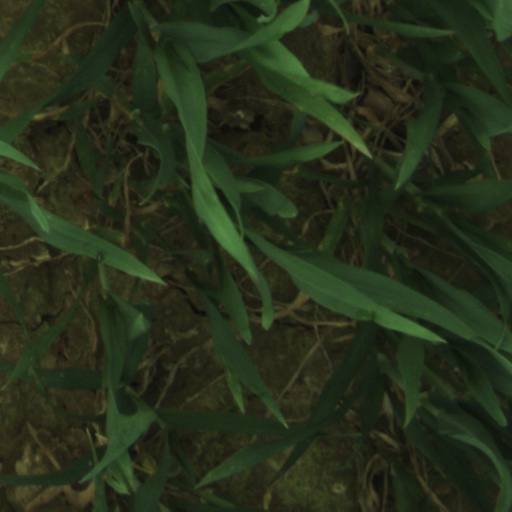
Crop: wheat